Marie Holzman

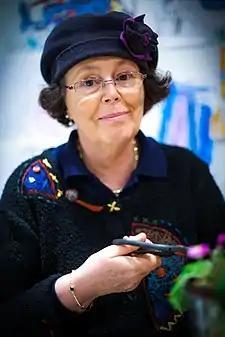

Marie Holzman (born 4 January 1952) is a French sinologist, university professor of Chinese, writer, journalist and translator. Her research focuses on contemporary China and Chinese dissidents.